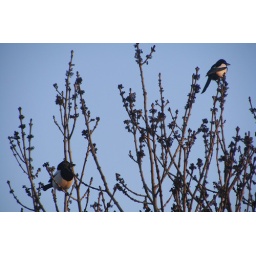
The two Magpies who have built a large nest in the tree outside the home office window.